Give me liberty or give me death!

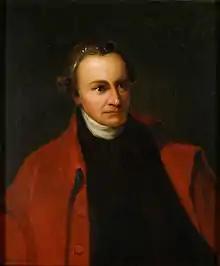
Portrait by George Bagby Matthews after Thomas Sully,

The Second Virginia Convention met at St. John's Episcopal Church in Richmond, Virginia, on March 20, 1775. Delegates selected a presiding officer, and they elected delegates to the Continental Congress. At the convention, Patrick Henry—a delegate from Hanover County—offered amendments to raise a militia independent of royal authority in terms that explicitly recognized that war with the British Empire was inevitable, sparking the opposition of convention moderates. On March 23, Henry defended his amendments and purportedly concluded with the following statement: